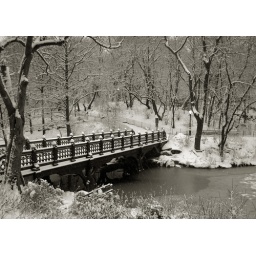
Snow-covered bridge on the lake in Central ParkNew York CityFebruary 2011